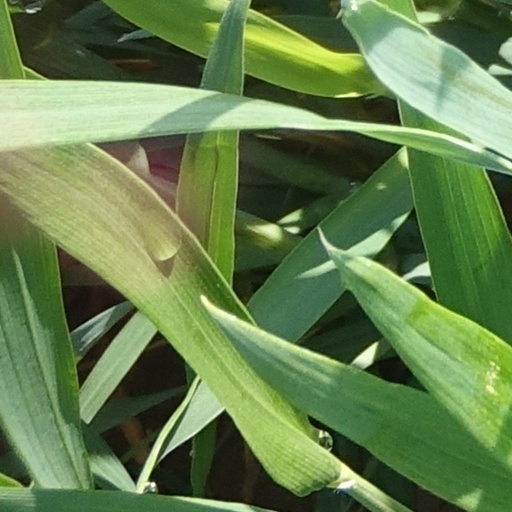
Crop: wheat